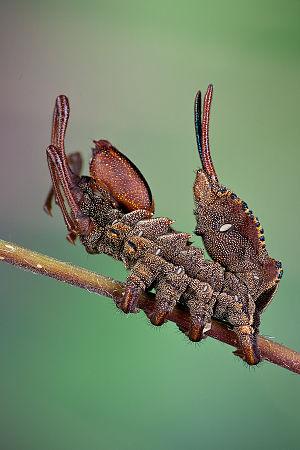
Le Bombyx du hêtre, Écureuil ou Staurope du Hêtre, Stauropus fagi, est un insecte lépidoptère appartenant à la famille des Notodontidae.